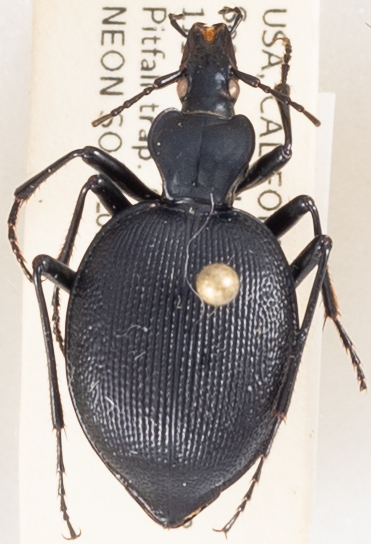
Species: Scaphinotus oreophilus
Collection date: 2019-07-03
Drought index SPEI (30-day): -0.17
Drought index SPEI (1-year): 0.39
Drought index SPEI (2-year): -0.03